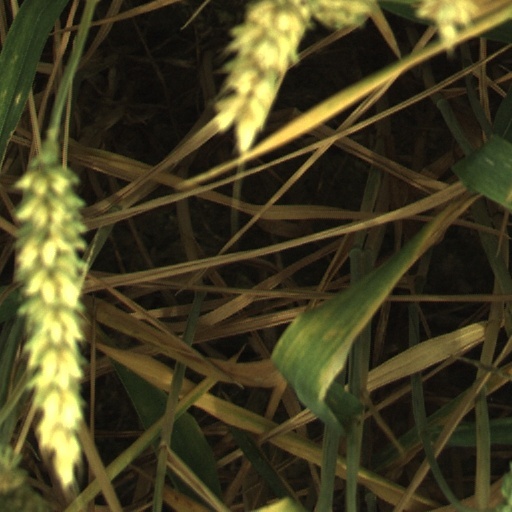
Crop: wheat